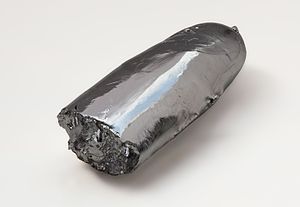
Ruthenium
Sølvhvidt metal
Ruthenium er det 44. grundstof i det periodiske system: Under normale temperatur- og trykforhold optræder dette overgangsmetal som et hårdt, hvidt metal. Ruthenium udgør sammen med rhodium og palladium de lette platinmetaller.